Salvador Dalí

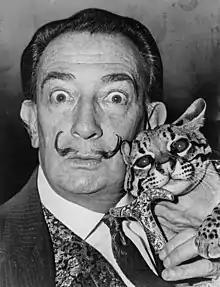
Dalí in the 1960s, sporting his characteristic flamboyant moustache, holding his pet ocelot, Babou

Fashion designer Elsa Schiaparelli worked with Dalí from the 1930s and commissioned him to produce a white dress with a lobster print. Other designs Dalí made for her include a shoe-shaped hat and a pink belt with lips for a buckle. He was also involved in creating textile designs and perfume bottles. In 1950, Dalí created a special "costume for the year 2045" with Christian Dior.